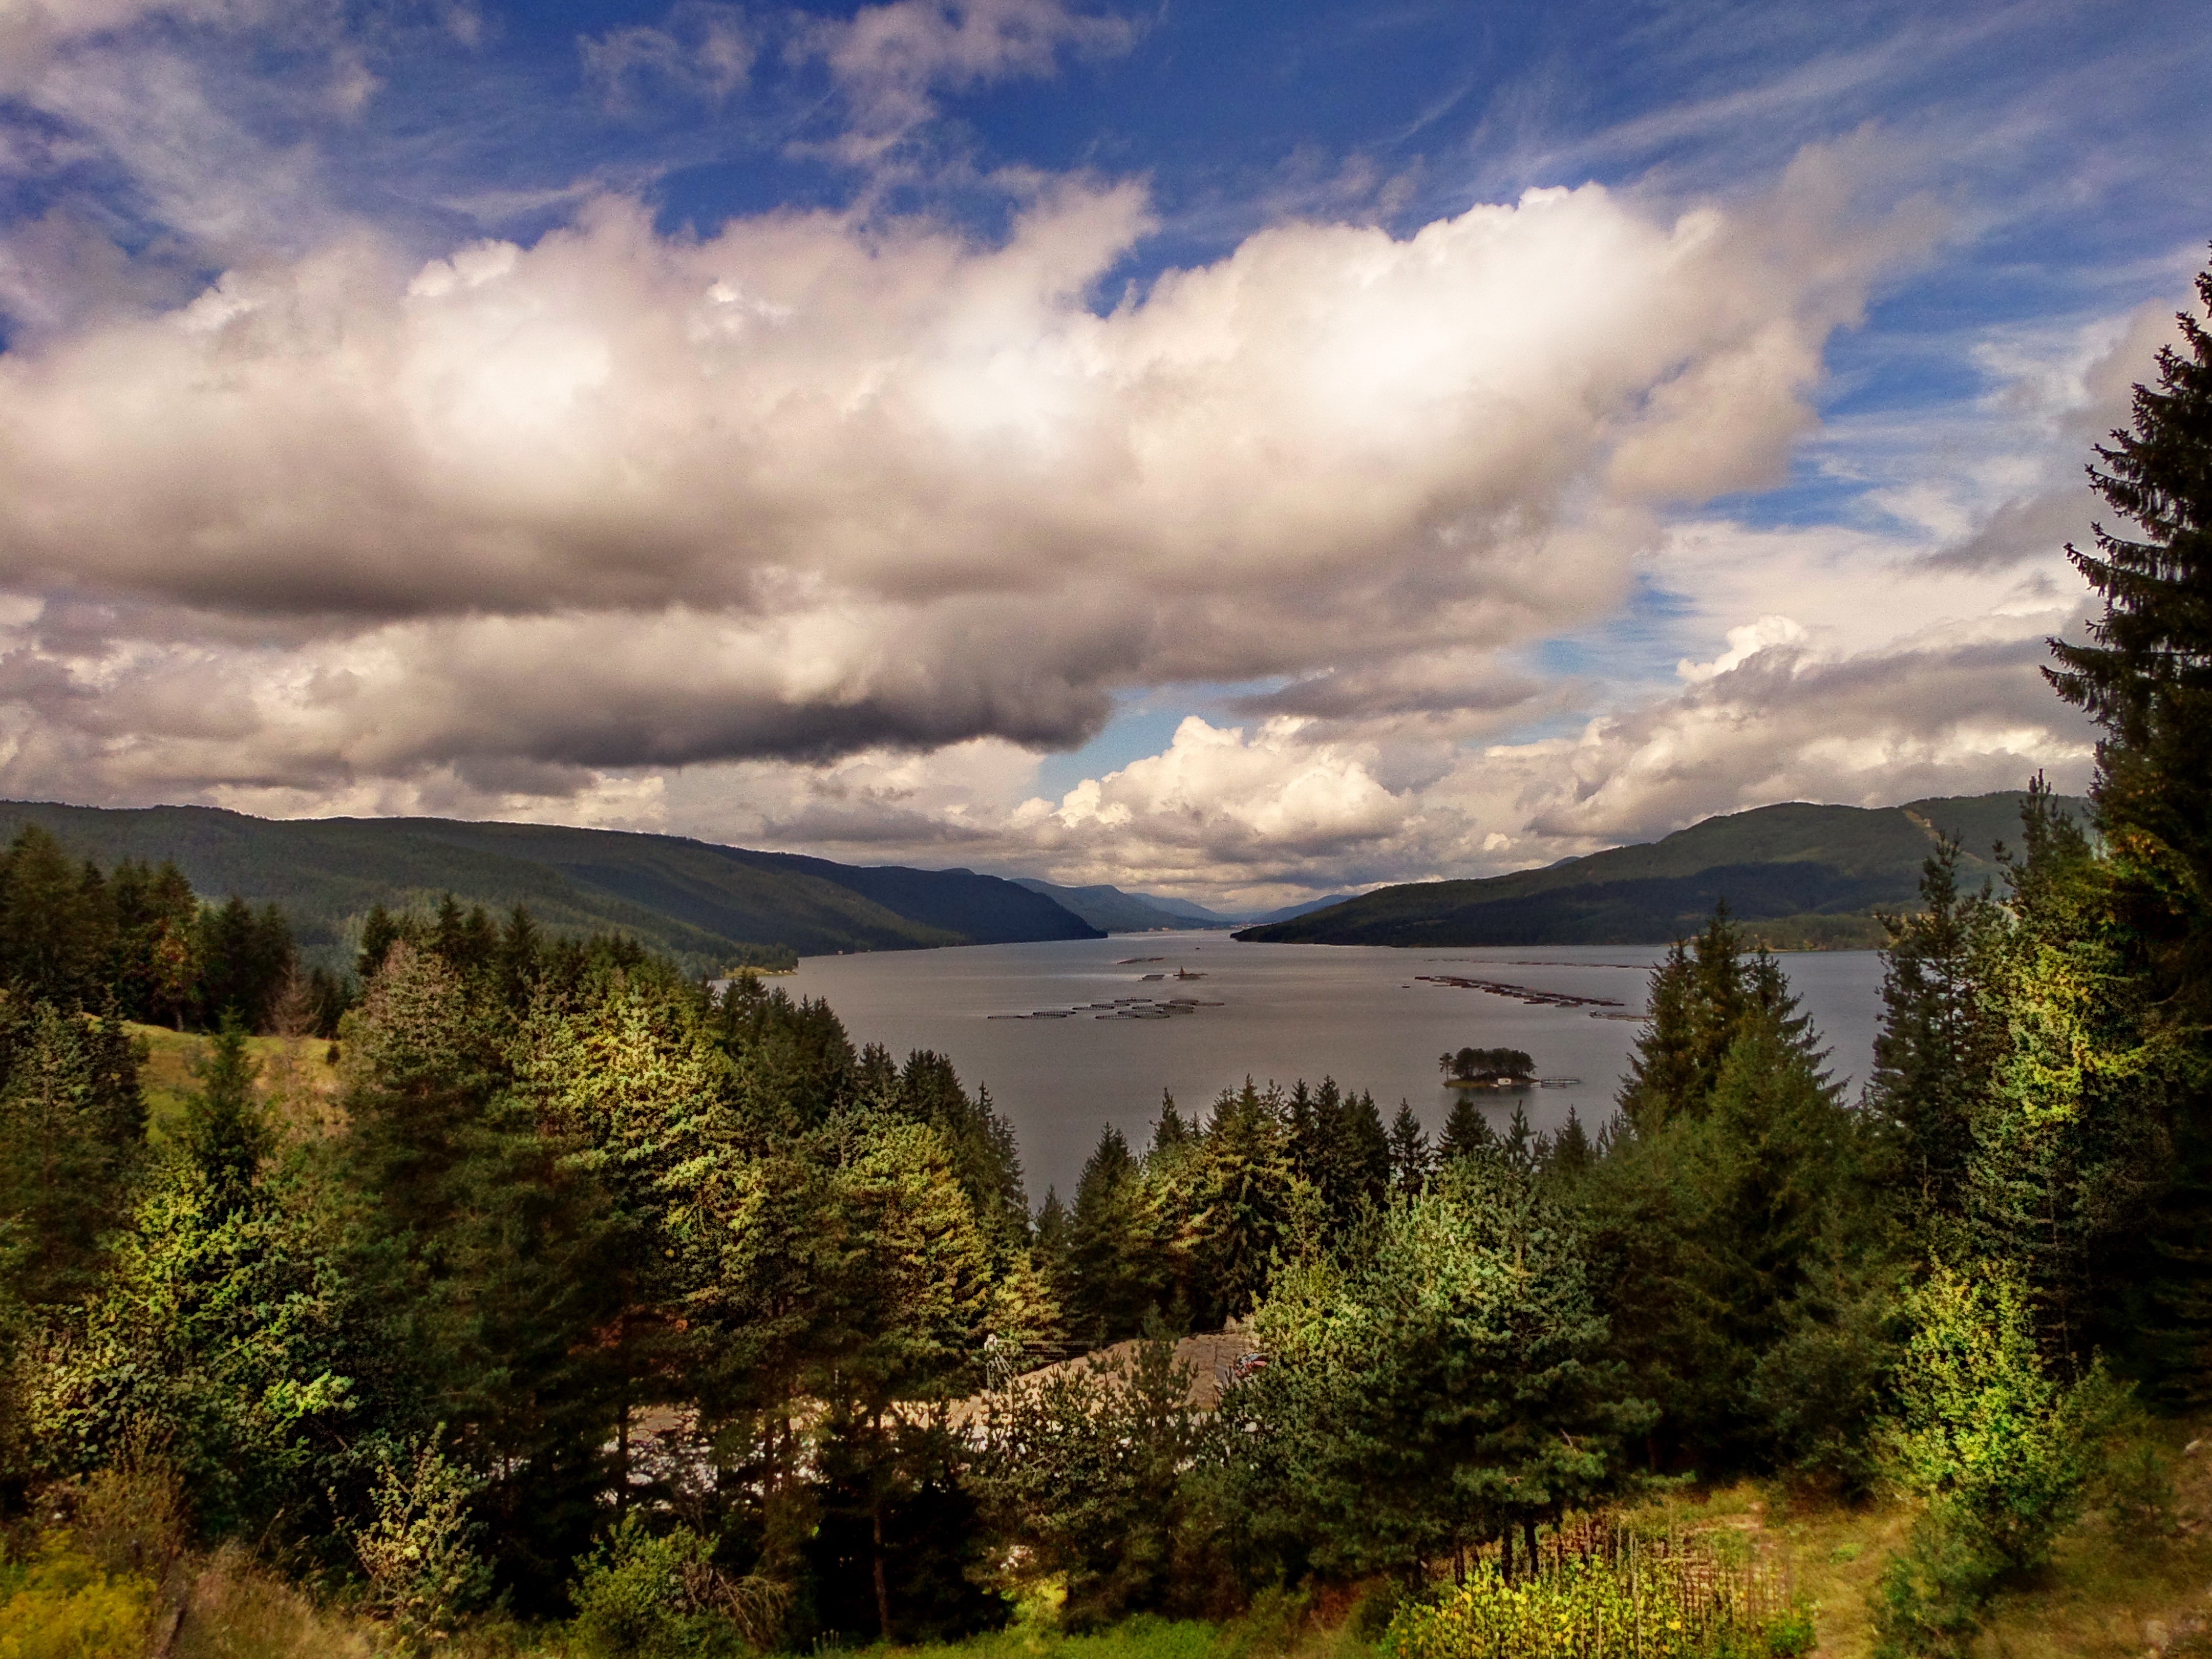
landscape, tree, nature, forest, wilderness, mountain, cloud, plant, sky, sun, morning, hill, lake, trunk, river, valley, mountain range, foliage, reflection, weather, reservoir, highland, trees, outdoors, loch, autumn forest, bulgaria, rural area, sunny day, meteorological phenomenon, atmospheric phenomenon, mountainous landforms, dospat